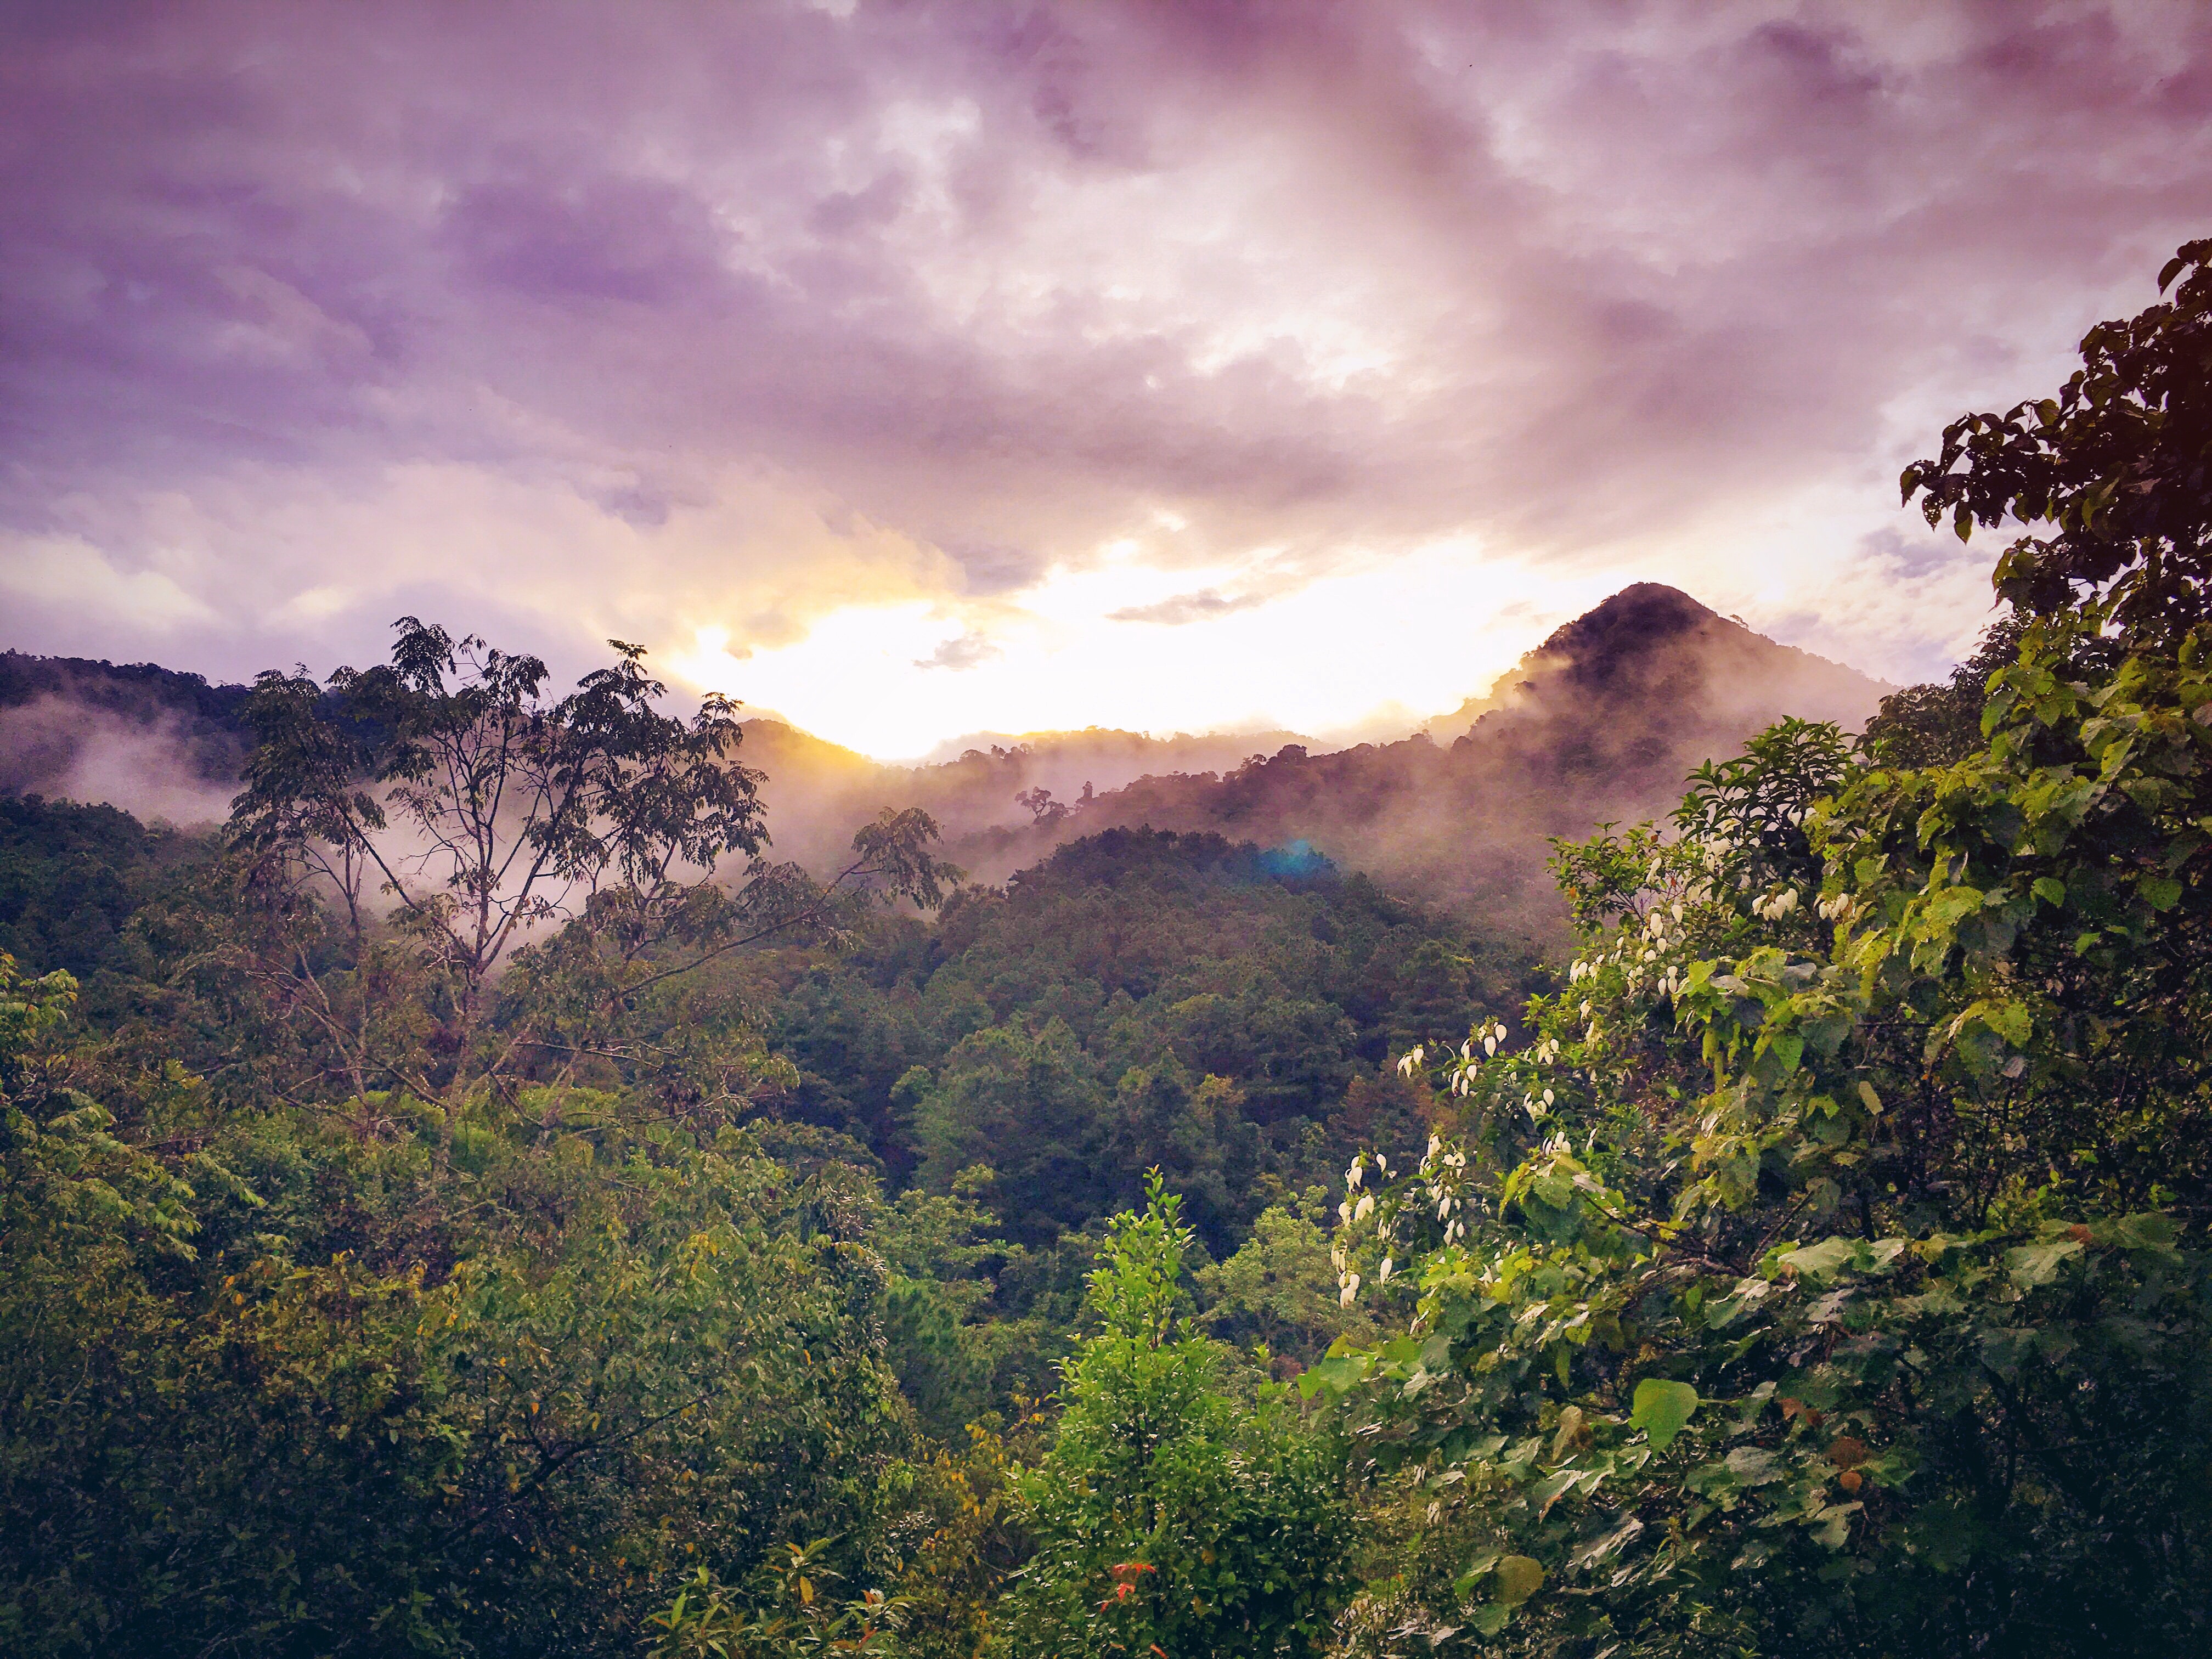
sky, cloud, nature, natural landscape, mountain, atmospheric phenomenon, natural environment, vegetation, mountainous landforms, wilderness, morning, tree, hill station, jungle, forest, sunlight, atmosphere, sunset, hill, evening, rainforest, horizon, landscape, sunrise, highland, meteorological phenomenon, national park, plant, night, tropical and subtropical coniferous forests, mount scenery, dusk, valley